Adelaide Central Market

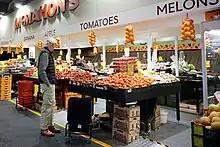
Stall at Central Market, Adelaide

On 8 February 1900, a foundation stone was laid by Mayoress Rosa Ware, in the presence of the Mayor of Adelaide, Arthur Ware. Shops were added as well as a refrigeration plant for fruit and fish. Electricity was added in 1902 to replace the gas lighting. Arcade shops were added in 1915 on the eastern side. At that stage, amusements were provided such as darts, billatelle (a variation of billiards), shooting galleries, ball bowling, hoop-la and cheap jacks. The addition of other businesses, such as the Hampshire Hotel in 1911, the Moore's Department stores in 1914, and Her Majesty's Theatre also attracted customers. The Market opened for trading on Tuesday, commencing April 1920.